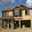
Label: house